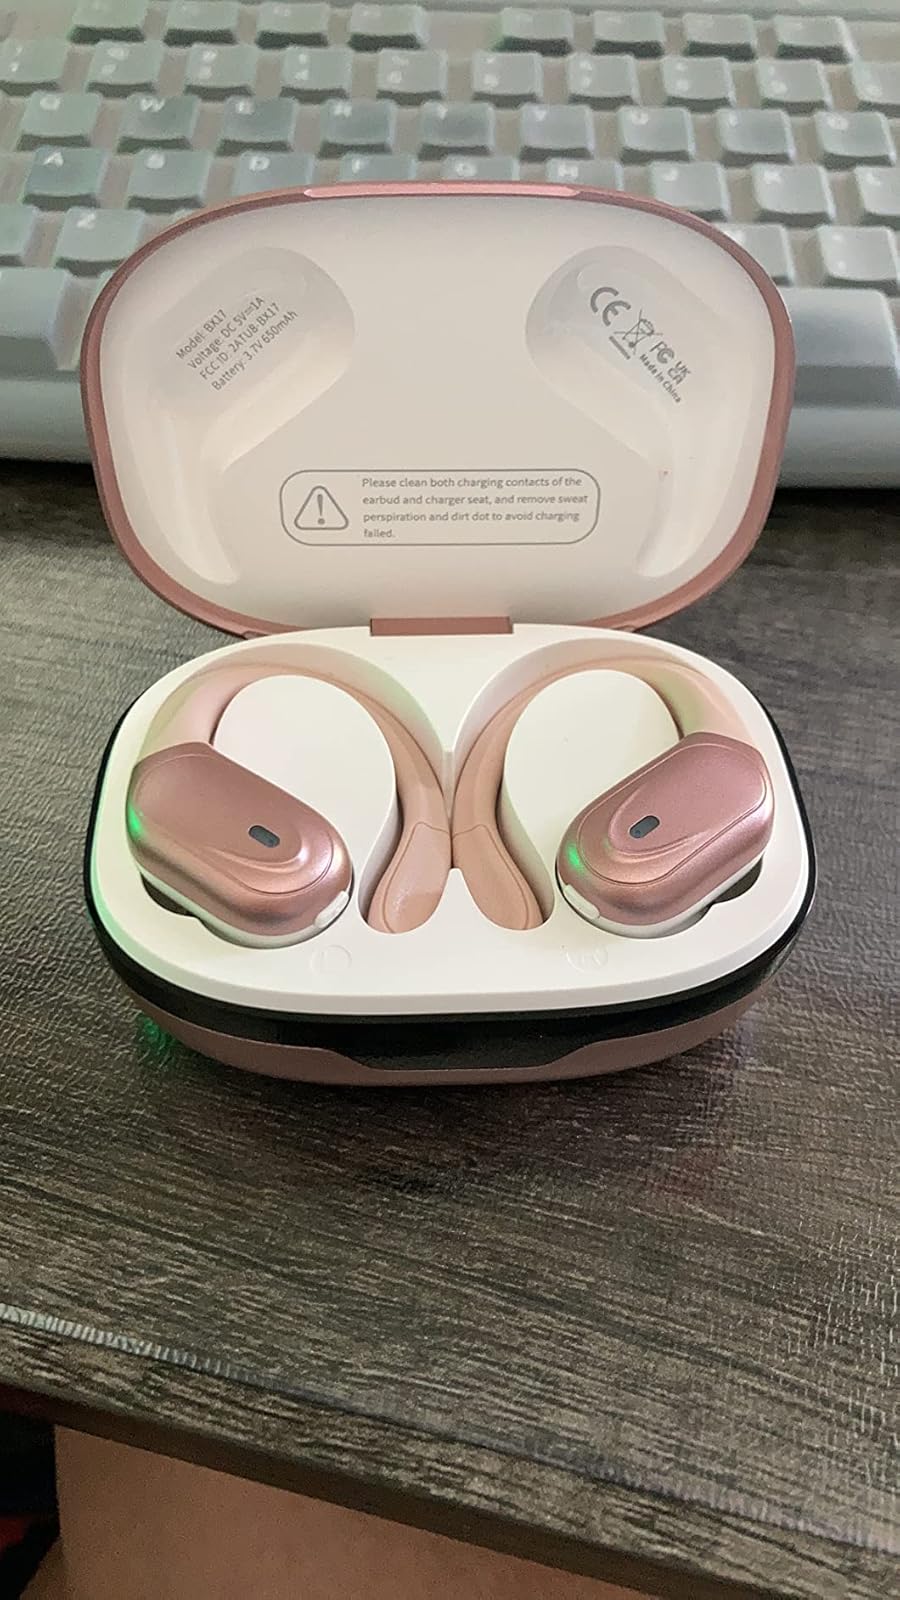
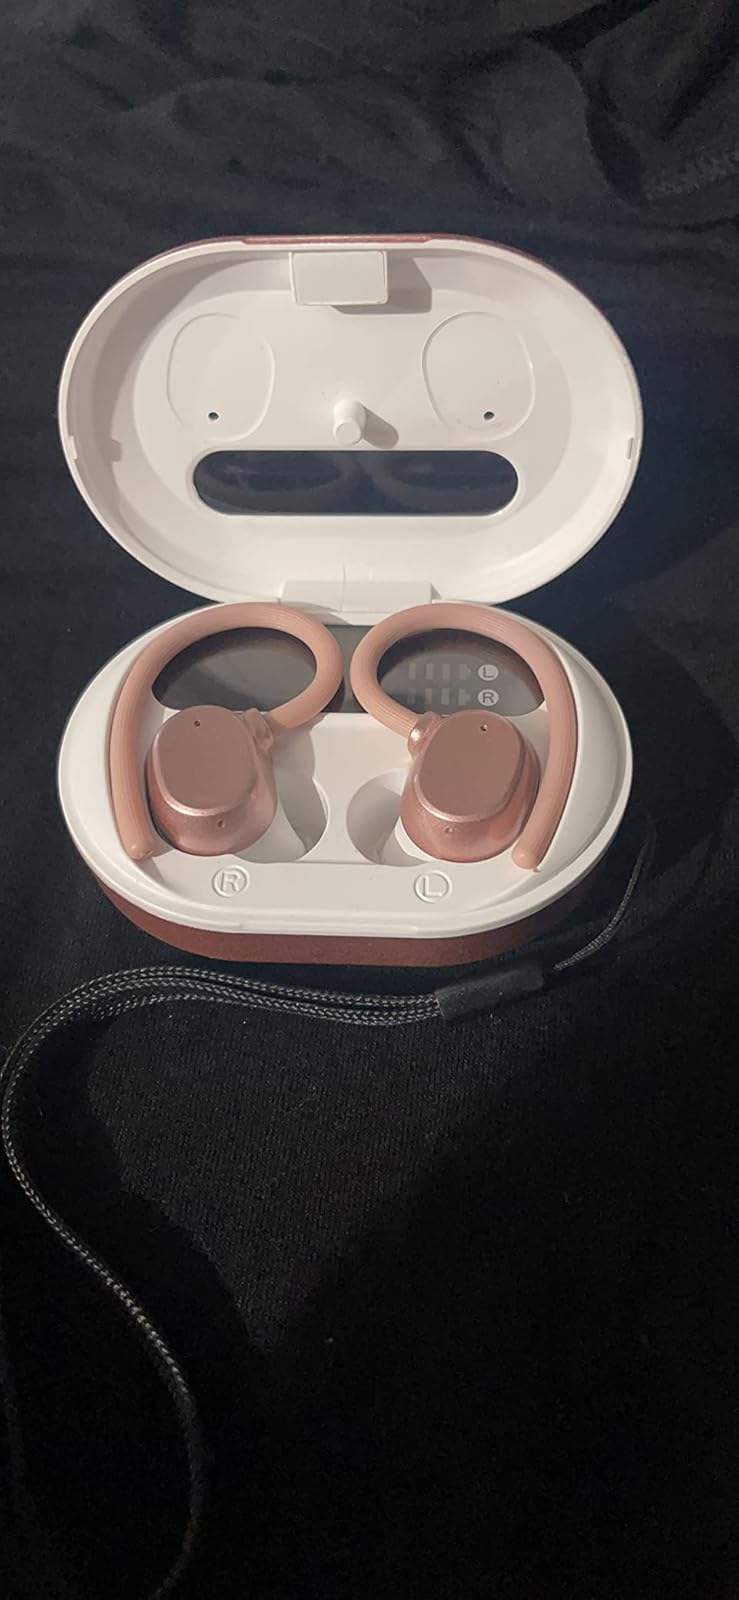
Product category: earbuds
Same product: no